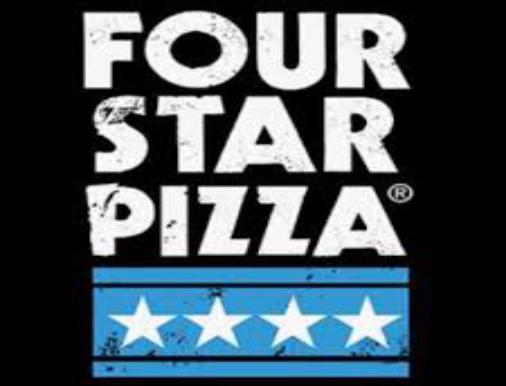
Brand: Four Star Pizza
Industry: Food